Straight stitch

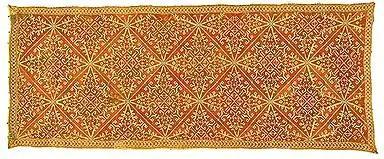
Embroidered Pilow Cover and many more, Naxos, 17th-18th century. Silk embroidery on linen ground fabric. Embroidery: running stitch in alternate alignment.

Running stitches are a component of many traditional embroidery styles, including kantha of India and Bangladesh, and Japanese sashiko quilting and other embroidery styles such as pattern darning and redwork. Running stitches are the primary stitch used in Colonial American bed rugs.